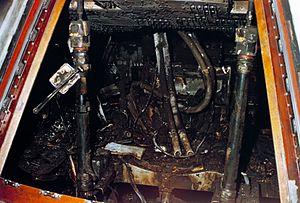
Intérieur du module de commande la mission Apollo1 / Saturn 204. L'intérieur est brûlé suite à un feu qui s'est déclaré et qui s'est propagé très rapidement en raison de l'air contenant de l'oxygène pur. Ceci asphyxia l'équipage constitué de
Le programme Apollo est le programme spatial de la NASA mené durant la période 1961 – 1972, qui a permis aux États-Unis d'envoyer pour la première fois des hommes sur la Lune. Il est lancé par le président John F. Kennedy le 25 mai 1961, essentiellement pour reconquérir le prestige américain mis à mal par les succès de l'astronautique soviétique, à une époque où la guerre froide entre les deux superpuissances battait son plein.
Frank Borman, né le 14 mars 1928 à Gary dans l'Indiana, est un militaire, pilote d'essai, astronaute et homme d'affaires américain.
Virgil Ivan Grissom, dit Gus Grissom, né le 3 avril 1926 et mort le 27 janvier 1967 est un pilote de l'armée de l'air américaine et un membre des Mercury Seven, le premier groupe d'astronautes sélectionnés par la National Aeronautics and Space Administration pour le programme Mercury, qui cherche à envoyer les premiers Américains dans l'espace. Il fait également partie des programmes Gemini et Apollo. En tant que membre du corps des astronautes de la NASA, Grissom est le deuxième Américain à voler dans l'espace et le deuxième à le faire à deux reprises.
Valentin Vassilievitch Bondarenko, né le 16 février 1937 à Kharkiv et mort le 23 mars 1961 à Moscou, est un pilote de chasse et cosmonaute soviétique.
Apollo 1 devait être la quatrième mission du programme Apollo et la première emportant un équipage. Elle n’eut jamais lieu car un incendie se déclencha dans le module de commande du vaisseau lors d'une répétition au sol en conditions réelles le 27 janvier 1967, provoquant la mort de son équipage constitué des astronautes Virgil Grissom, Edward White et Roger Chaffee. Le vaisseau avait rencontré de nombreux problèmes de mise au point avant l'accident. Le déclenchement de l'incendie fut attribué par la commission d'enquête à un court-circuit dû à un fil électrique dénudé. L'enquête révéla l'utilisation de nombreux matériaux inflammables dans la cabine et beaucoup de négligences dans le câblage électrique et la réalisation du circuit de refroidissement. Le déclenchement et l'extension de l'incendie avaient été favorisés par l'atmosphère d'oxygène pur augmentant considérablement l'inflammabilité de toutes les substances combustibles.
Roger Bruce Chaffee, né le 15 février 1935 à Grand Rapids et mort le 27 janvier 1967 à Cap Canaveral, est un pilote américain, officier de la United States Navy, sélectionné comme astronaute dans le cadre du programme Apollo.